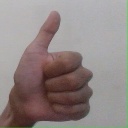
अक्षर: थ